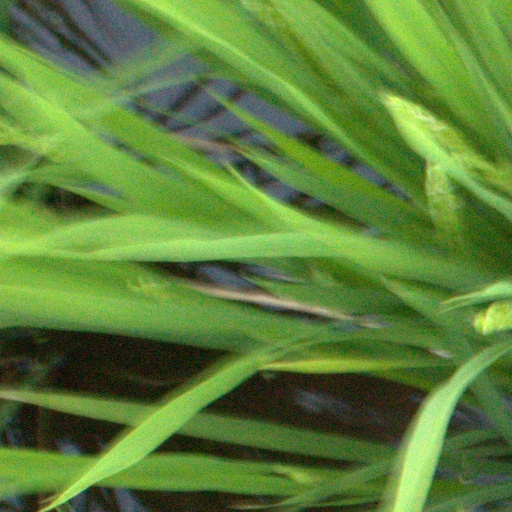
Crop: rice